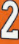
Number: 2